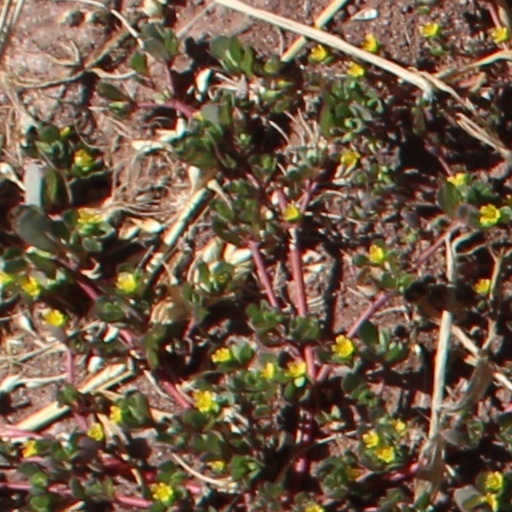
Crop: wheat